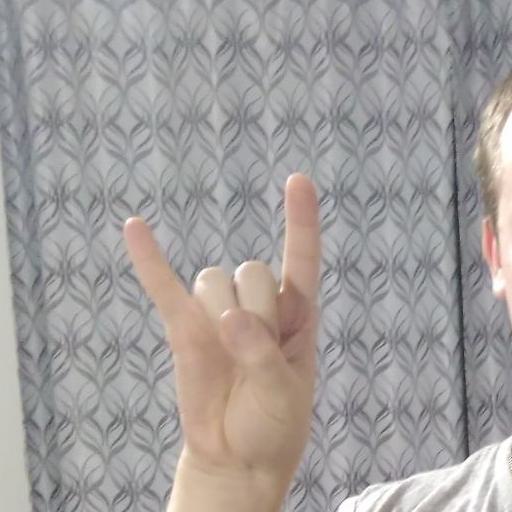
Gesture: rock